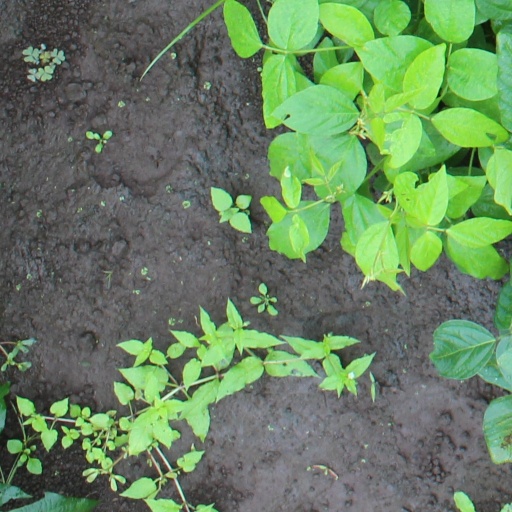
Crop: soybean